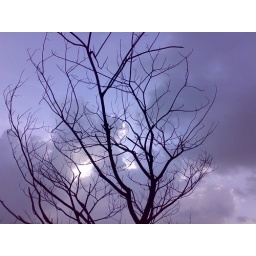
The photo of the tree is clearly separate from the blue sky in the background and the combination of the two look simply majestic.